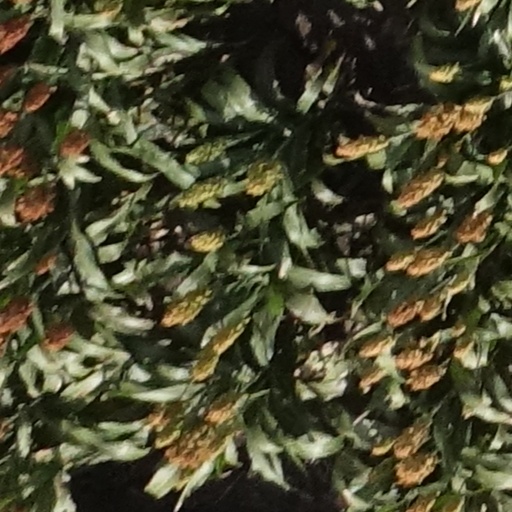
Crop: sorghum